Johan Anders Linder

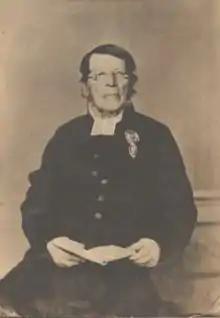

Johan Anders Linder (20 November 1783 – 1 January 1877) was a Swedish clergyman who was also an artist, a writer and an architect in Umeå.